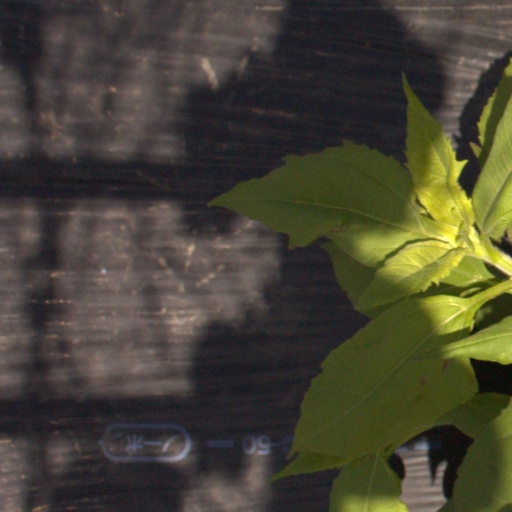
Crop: Jerusalem artichoke